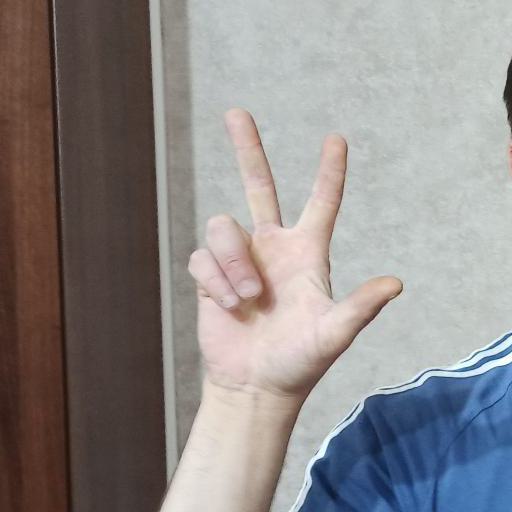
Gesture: three2